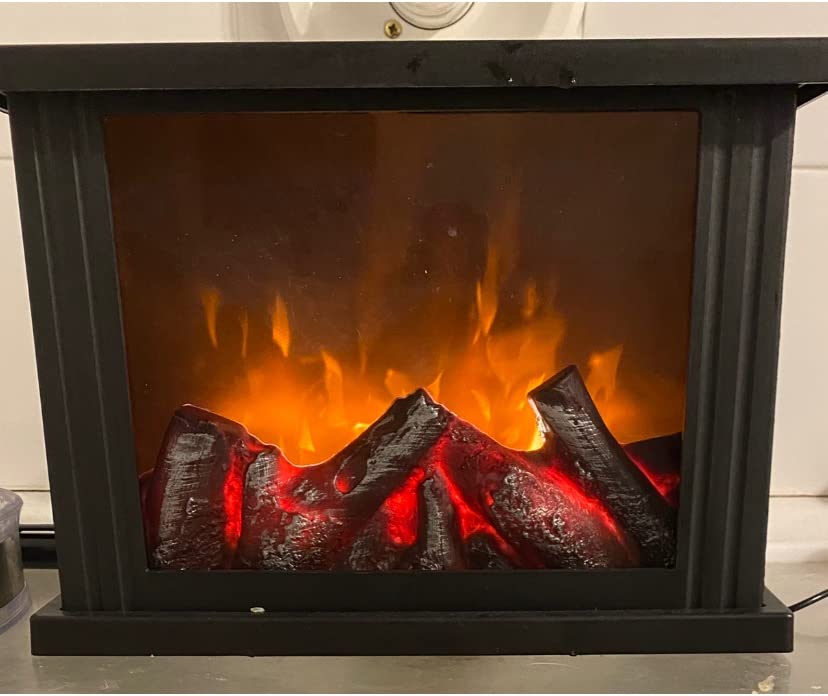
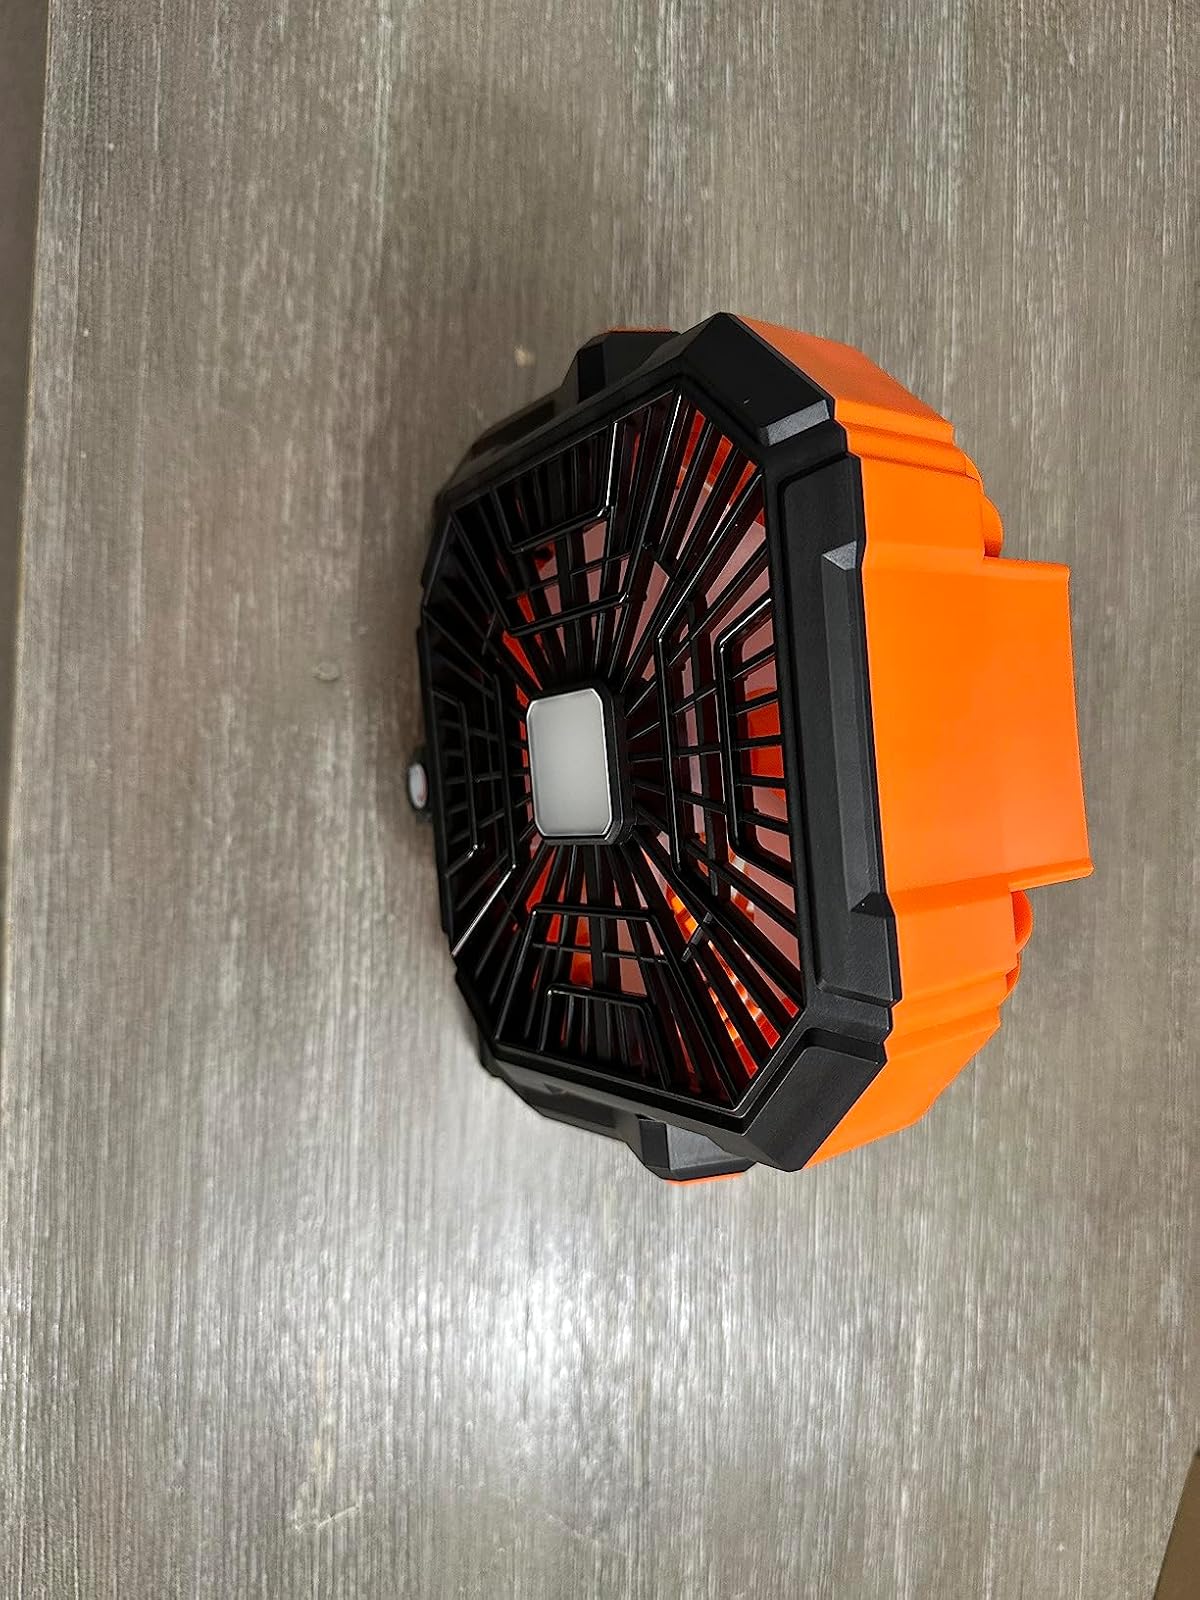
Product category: lantern
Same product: no